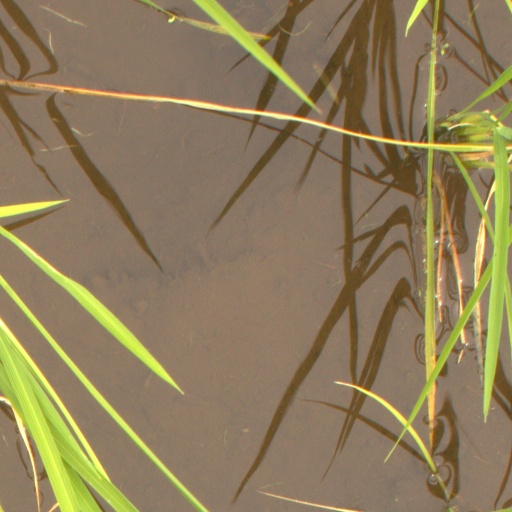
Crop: rice